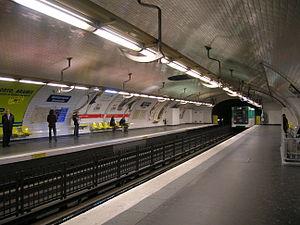
Montparnasse - Bienvenüe est une station des lignes 4, 6, 12 et 13 du métro de Paris, située à la limite des 6ᵉ, 14ᵉ et 15ᵉ arrondissements de Paris.